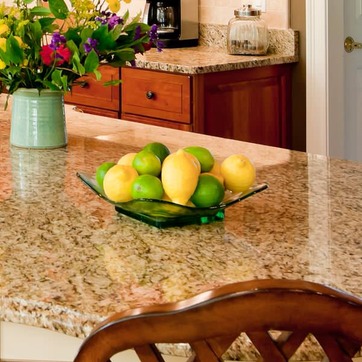
Material: food